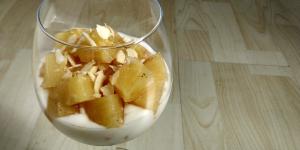
yogur con avena y fruta